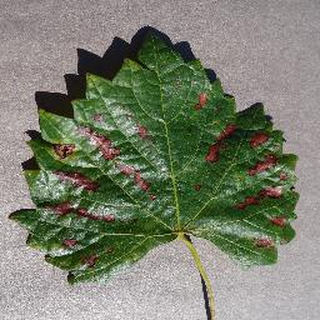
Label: grape_esca_black_measles